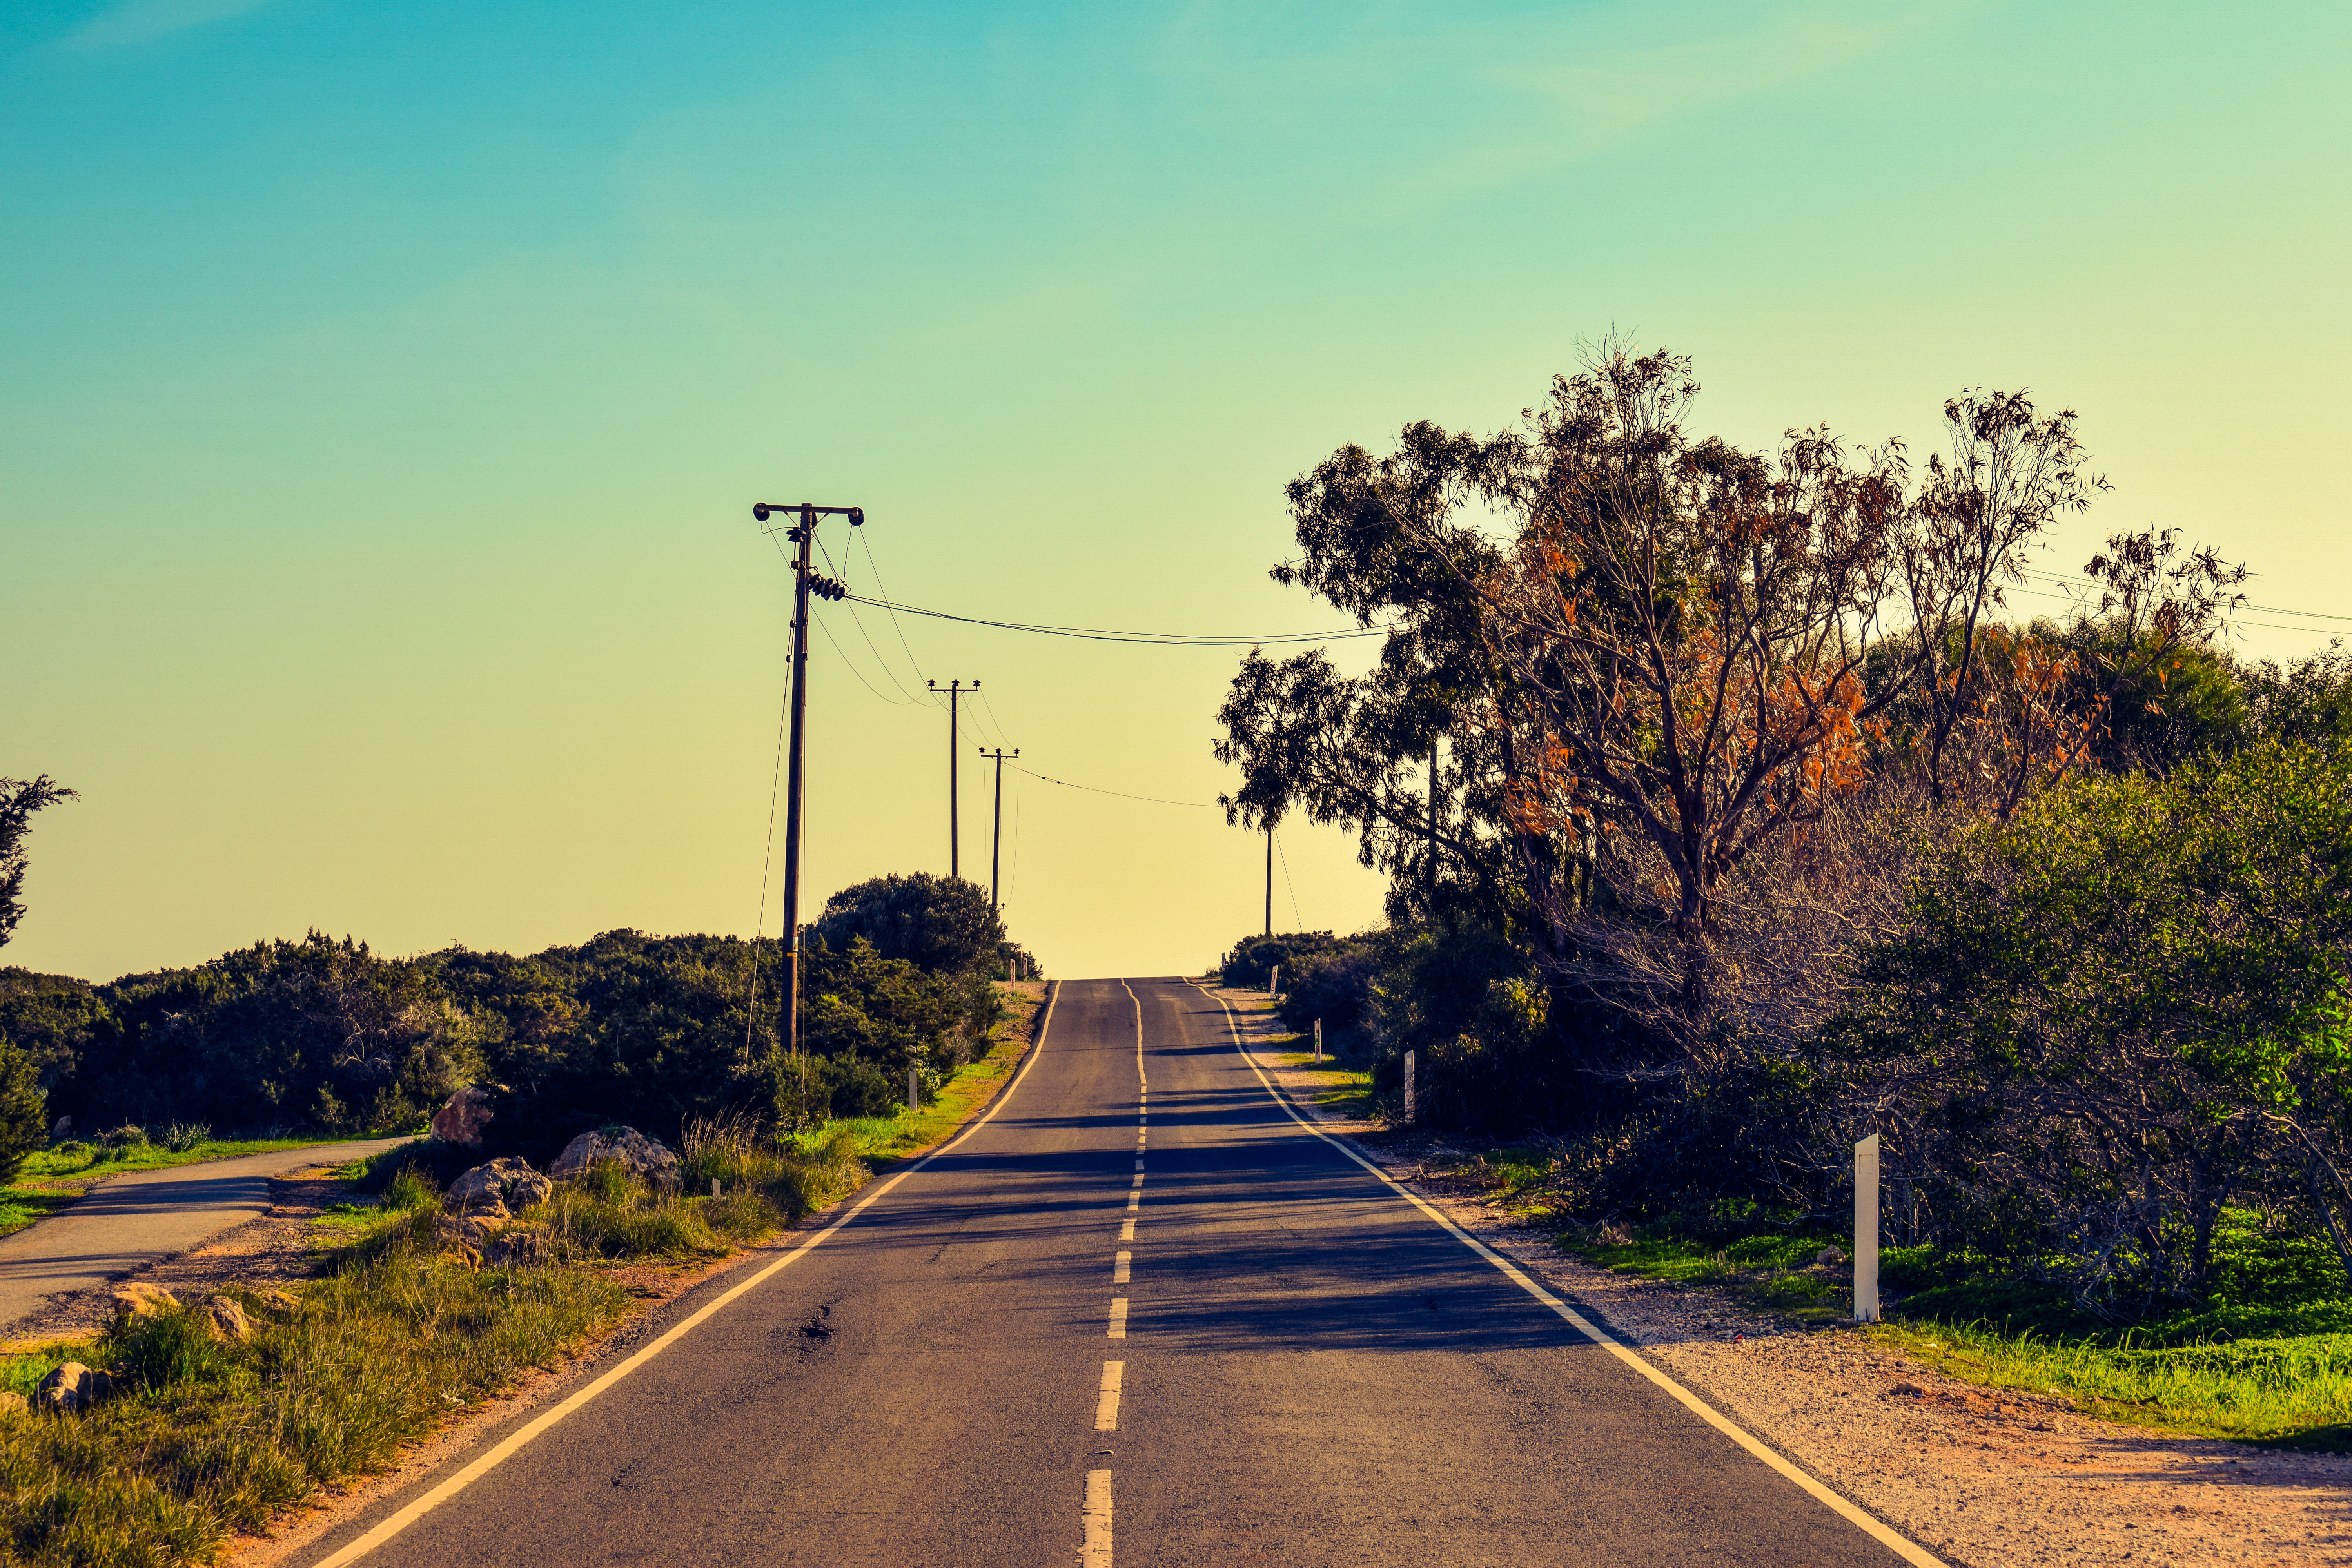
landscape, tree, path, grass, horizon, cloud, plant, sky, road, field, countryside, sunlight, morning, highway, dawn, country, asphalt, dusk, evening, scenery, street light, lane, road trip, infrastructure, cavo greko, cyprus, rural area, road surface, residential area, woody plant, road to the sky